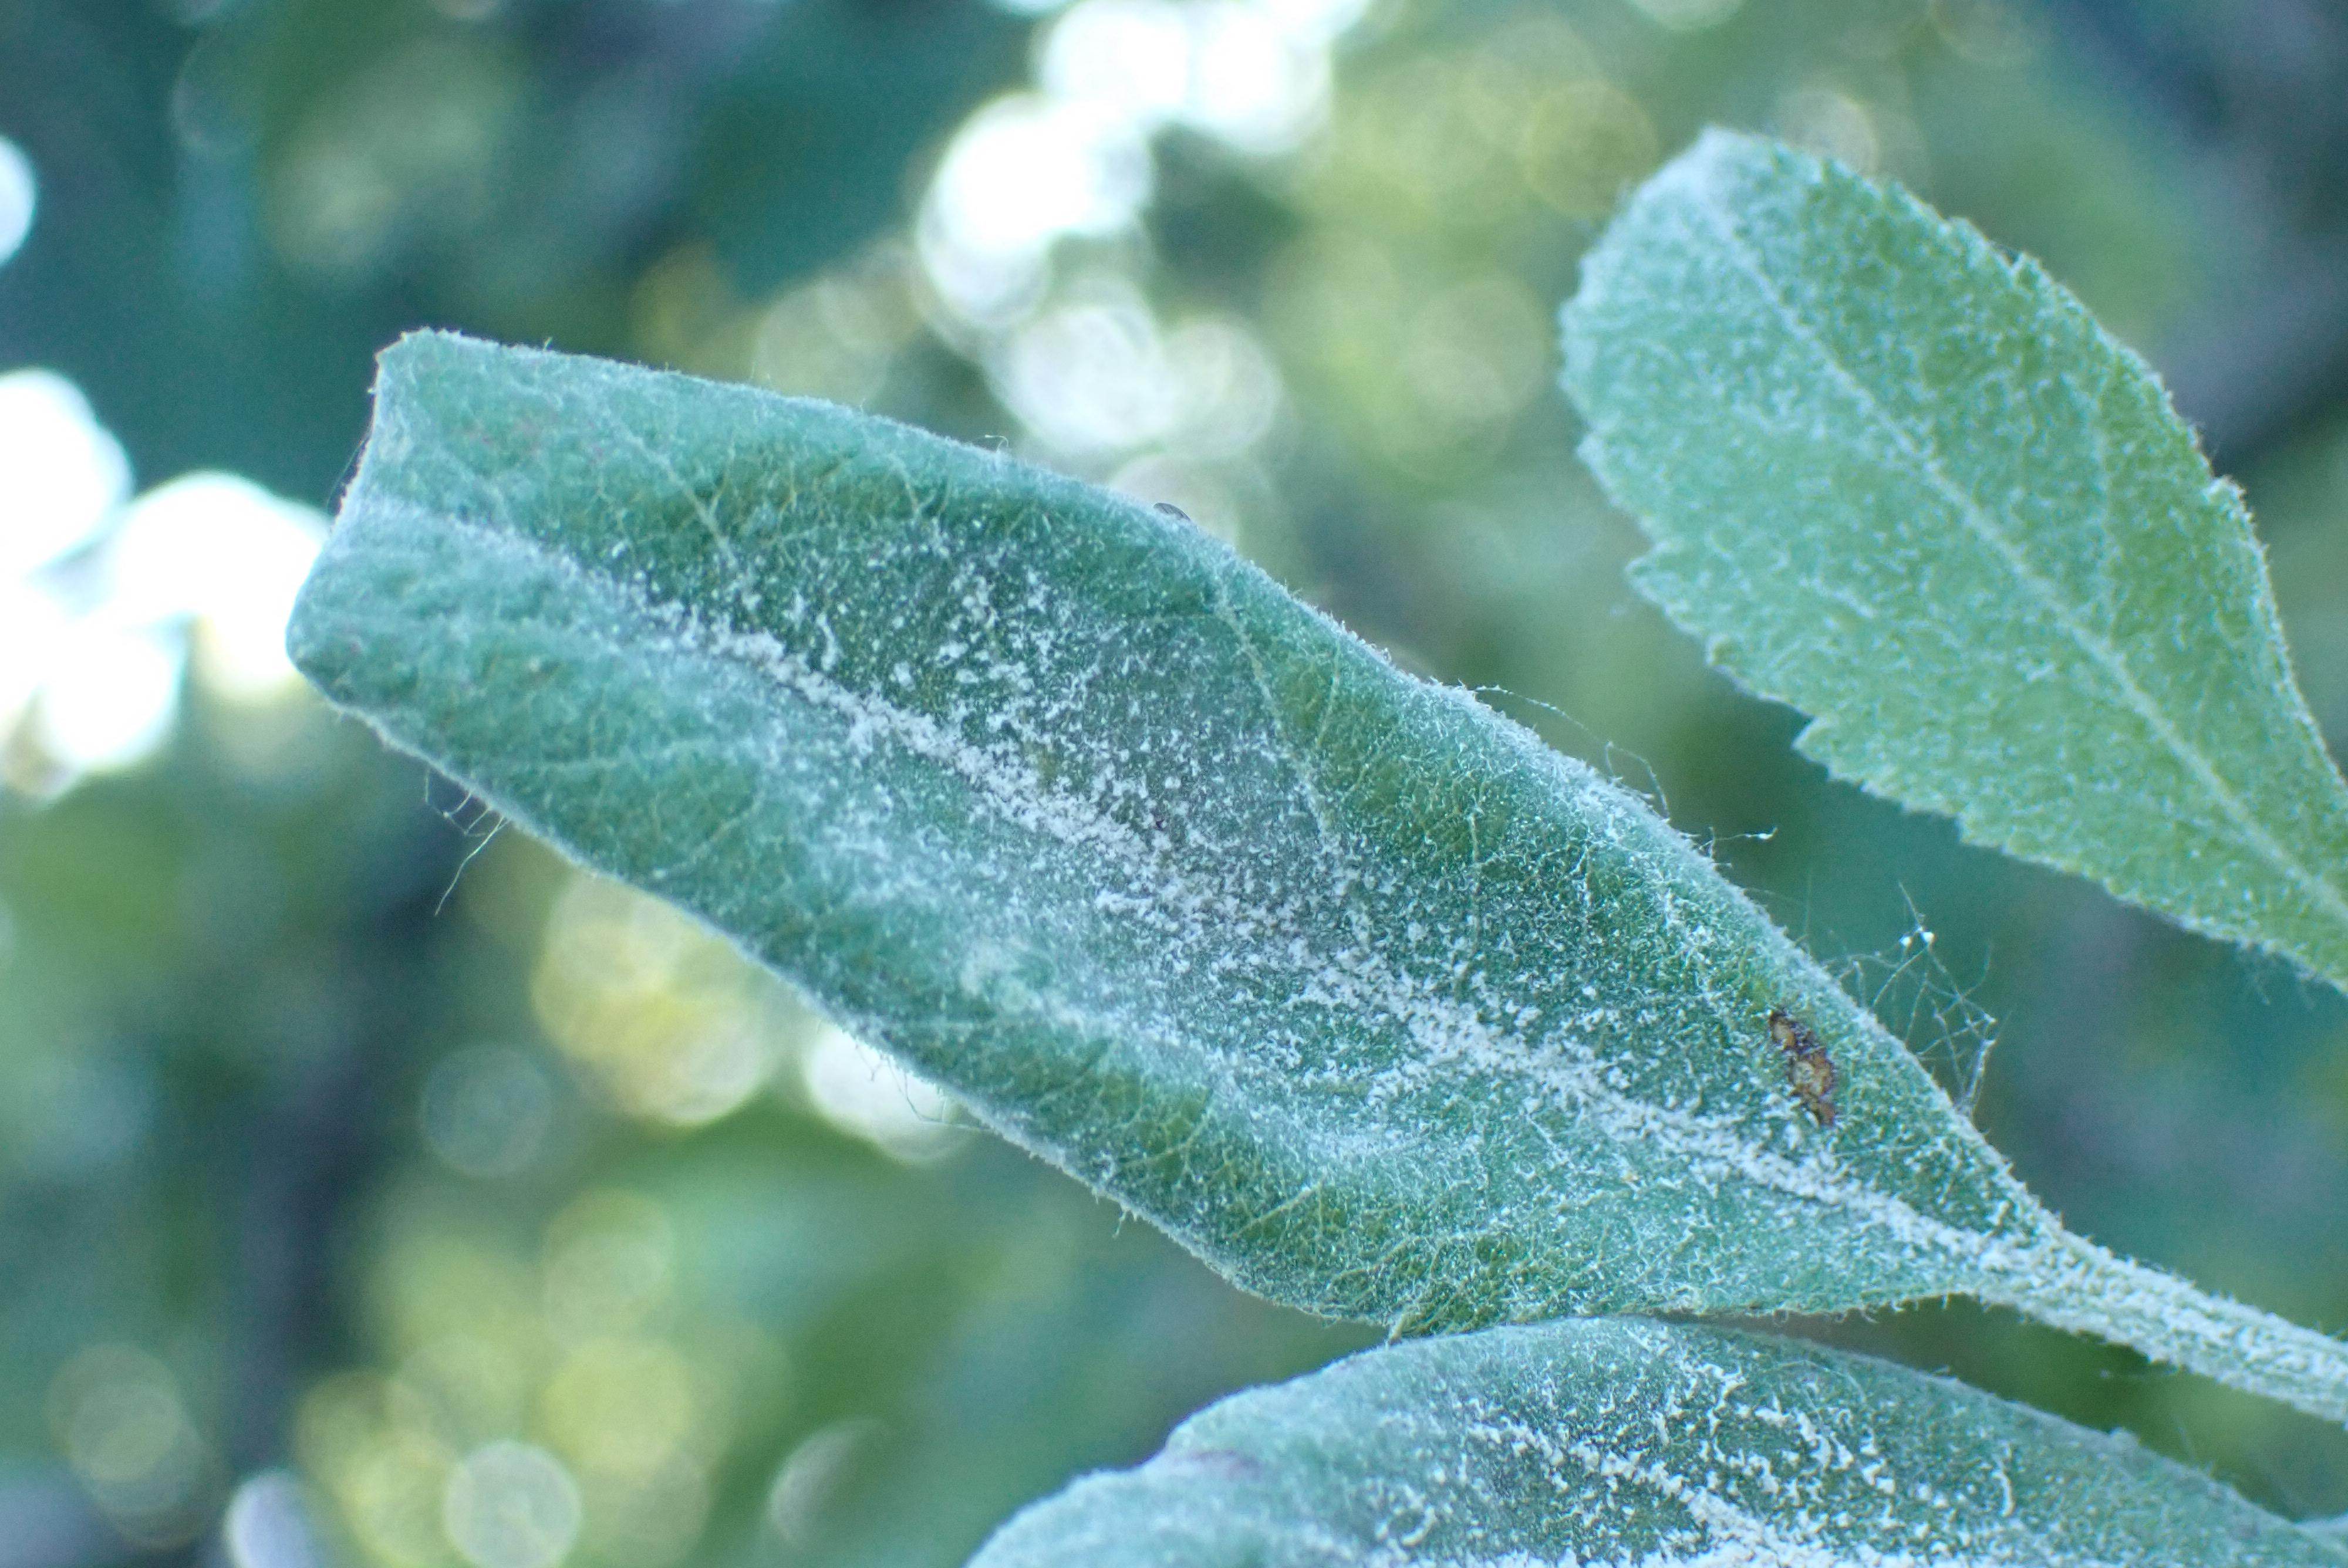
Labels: powdery_mildew